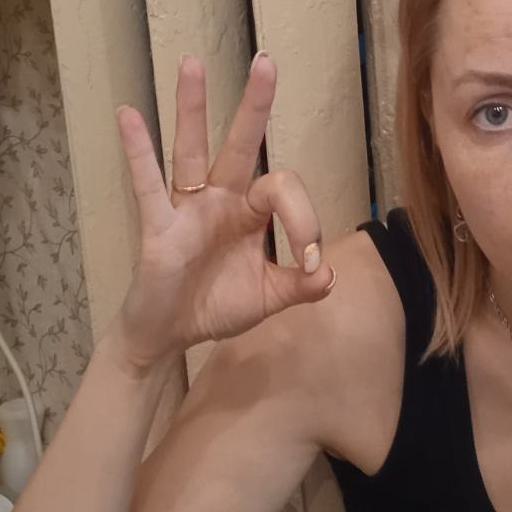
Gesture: ok